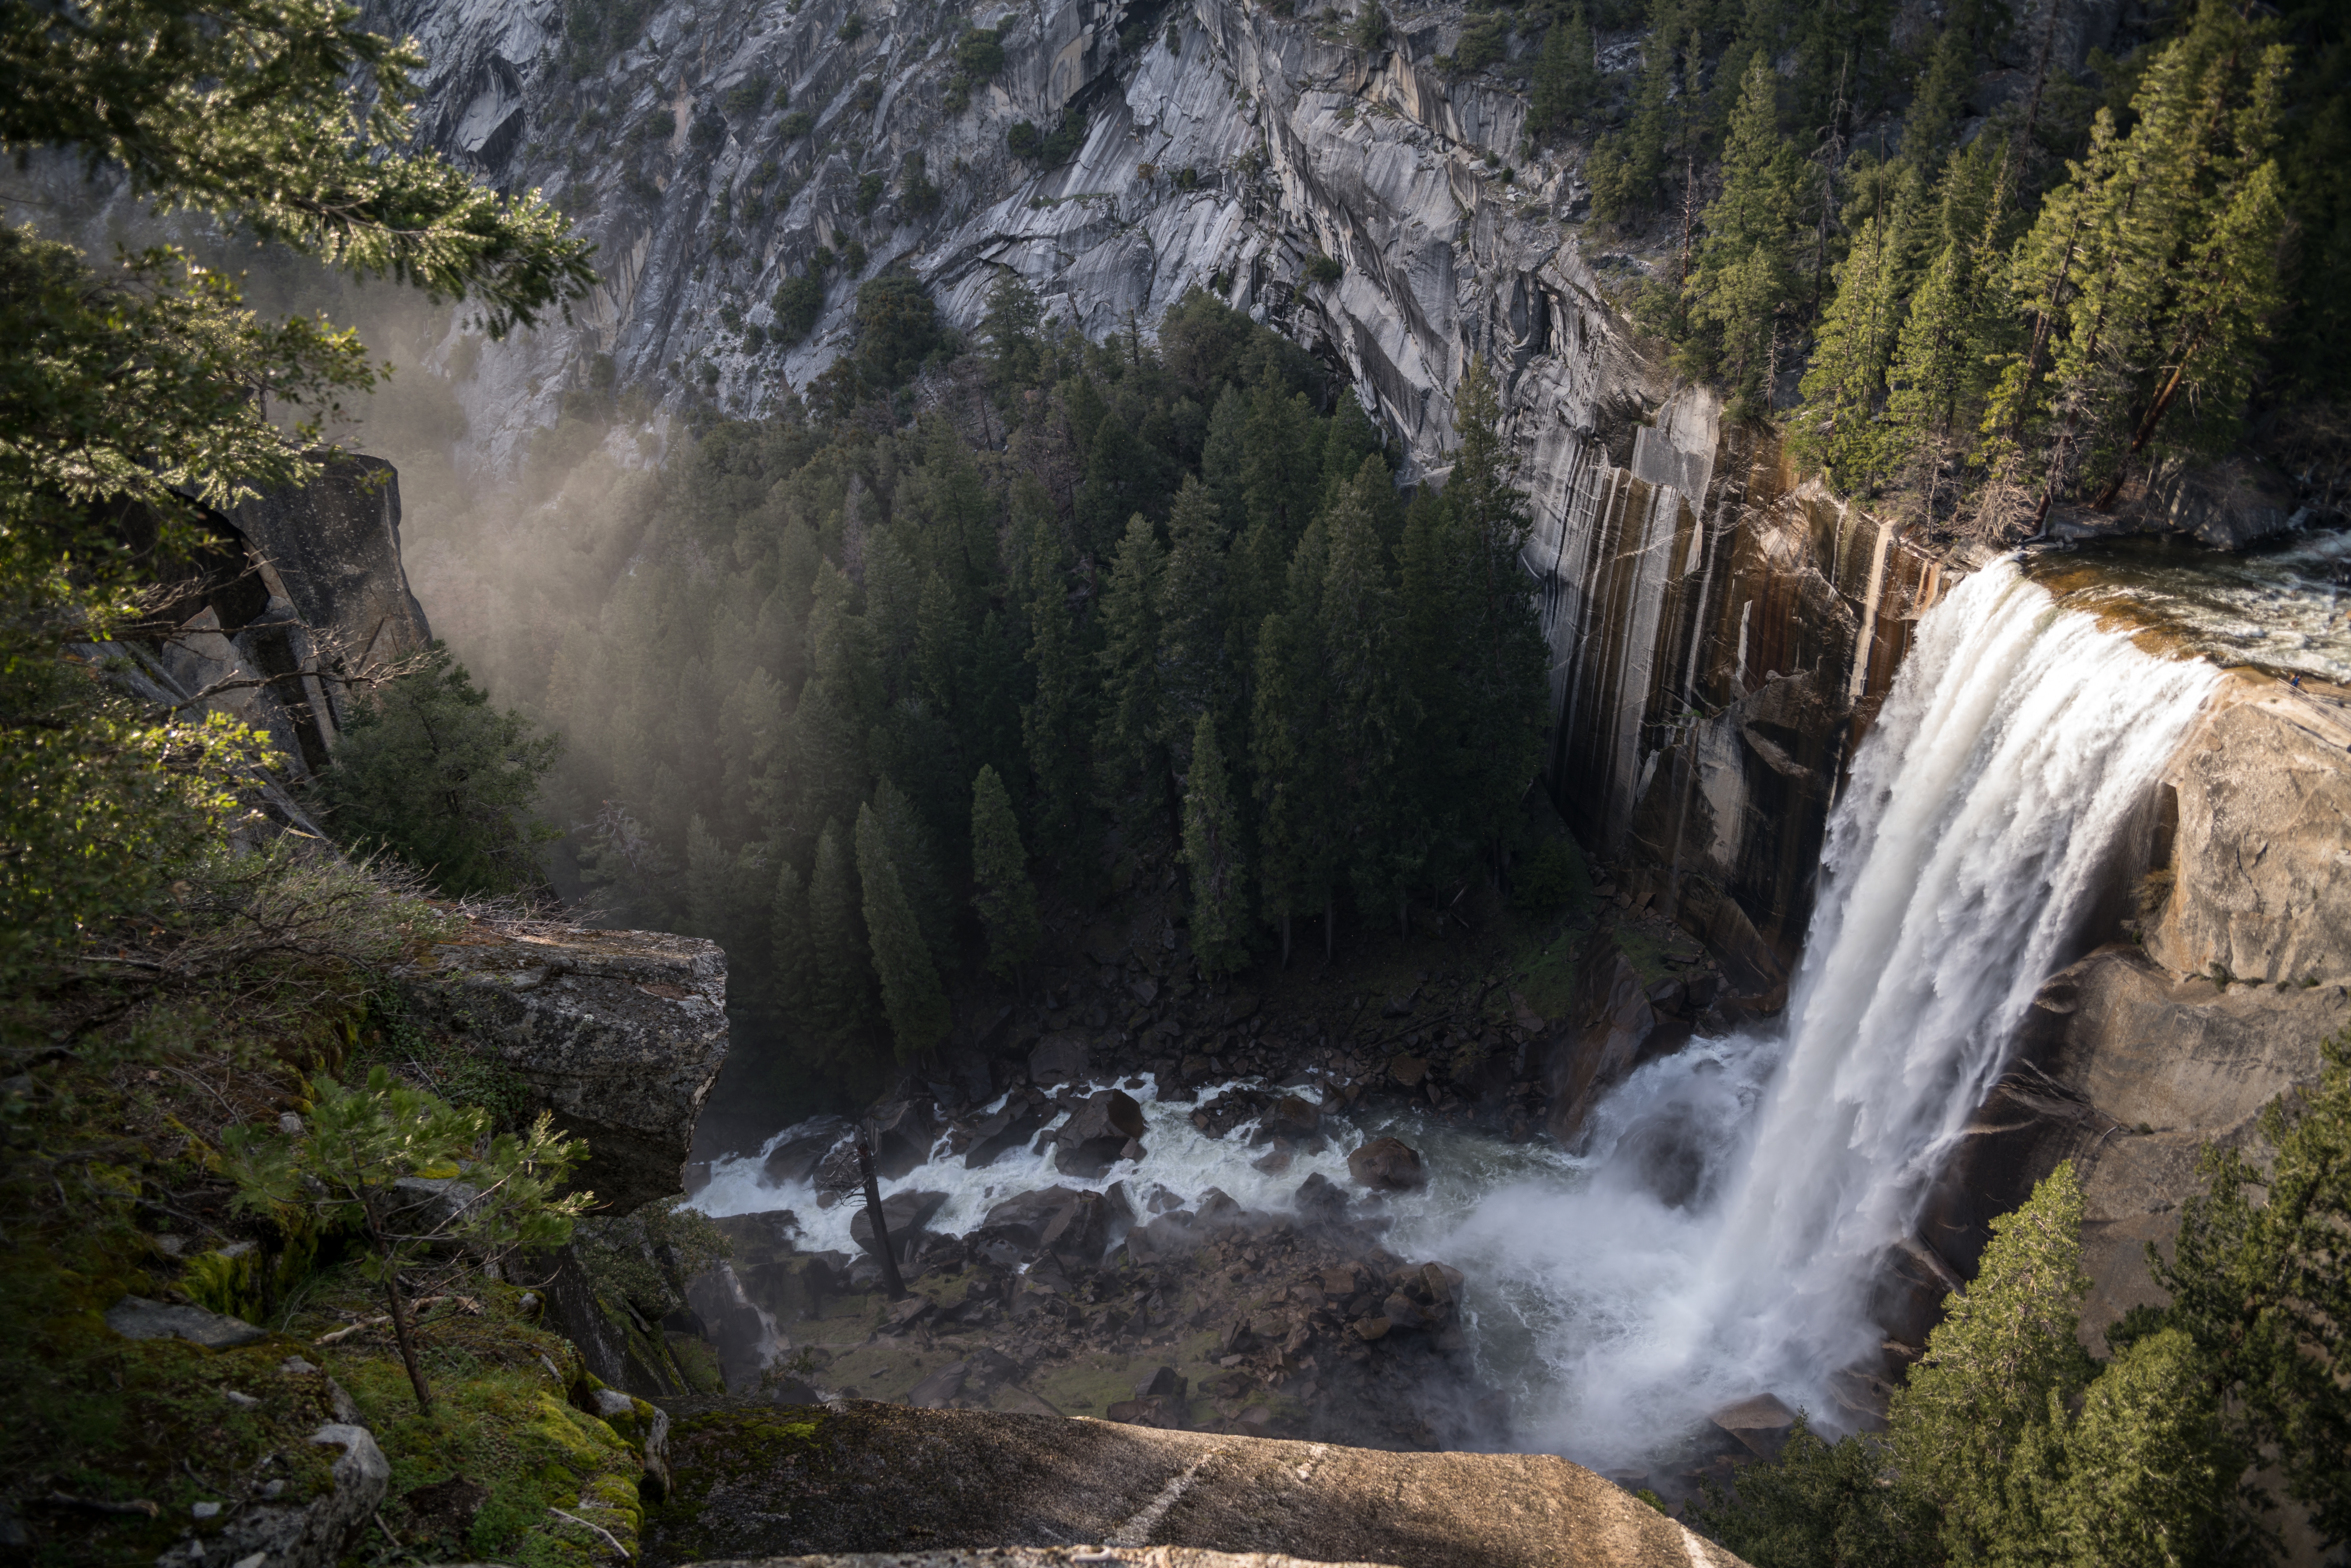
landscape, tree, water, nature, forest, rock, waterfall, creek, wilderness, mountain, sky, river, valley, formation, cliff, stream, rapid, terrain, national park, body of water, cool image, geology, rainforest, ravine, chute, escarpment, wasserfall, arroyo, tributary, cool photo, water feature, watercourse, nature reserve, state park, hill station, old growth forest, water resources